Discovery Park (Seattle)

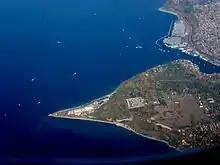
Aerial view of Magnolia peninsular neighborhood in Seattle, facing north north west. The forested area is Discovery Park, with the brown area being the Fort Lawton Military Reserve.

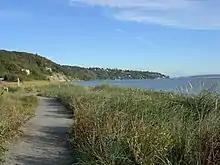
Trail in discovery park

Discovery Park was created in the early 1970s from land surplus to the U.S. Army's Fort Lawton. The site for the fort had been given to the Army by the city in 1898, and the fort opened in 1900. The Army offered to sell it back to the city for one dollar in 1938 but the city refused, citing maintenance concerns. Much of the land was surplused in 1971, given to the city in 1972, and dedicated as Discovery Park in 1973 in honor of the British sloop HMS "Discovery", commanded by Captain George Vancouver during the first European exploration of Puget Sound in 1792. Fort Lawton continued as an Army Reserve facility until it was officially closed at a ceremony on February 25, 2012.